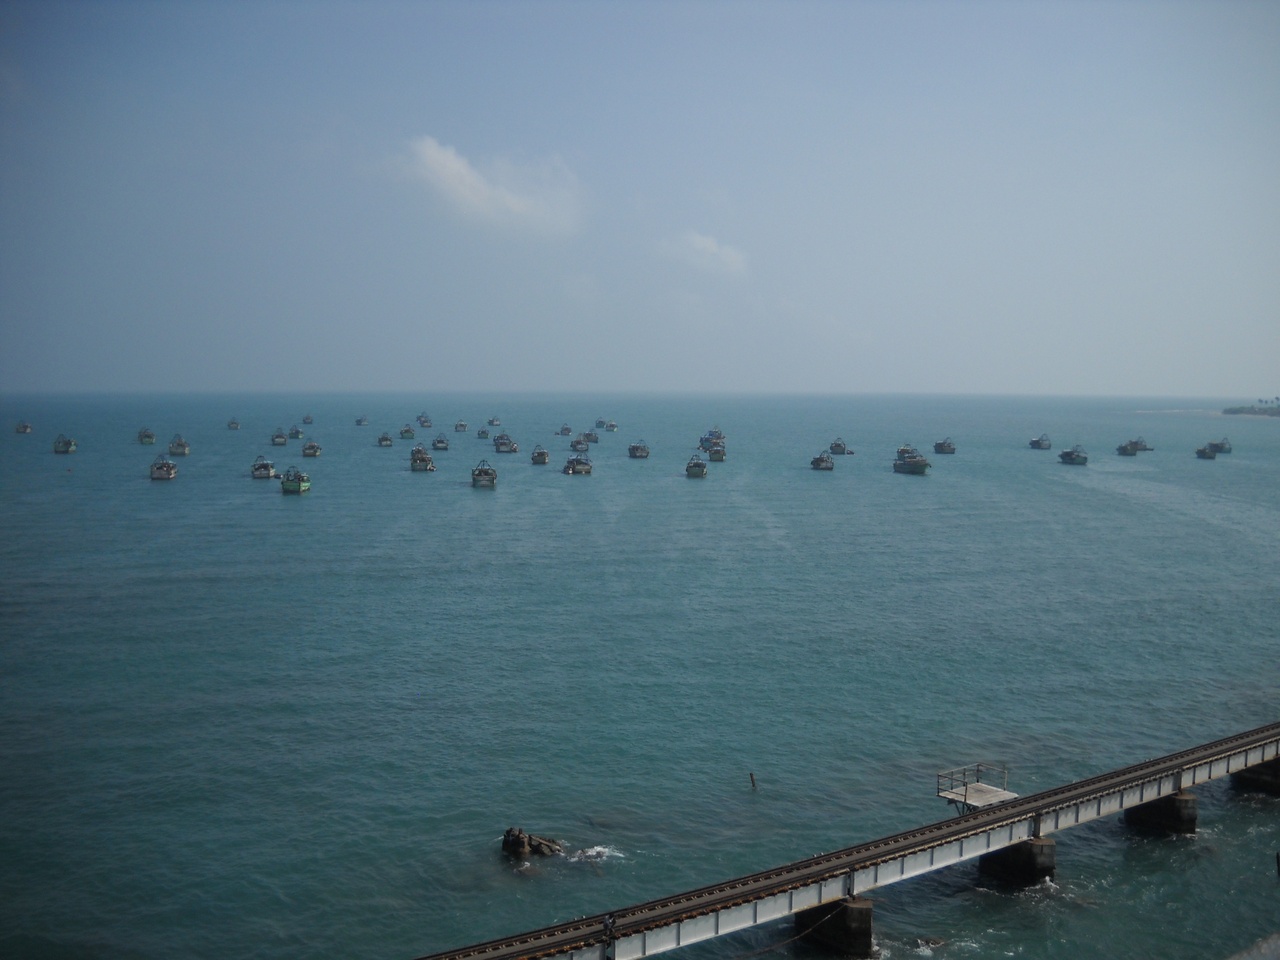
The Indian Ocean